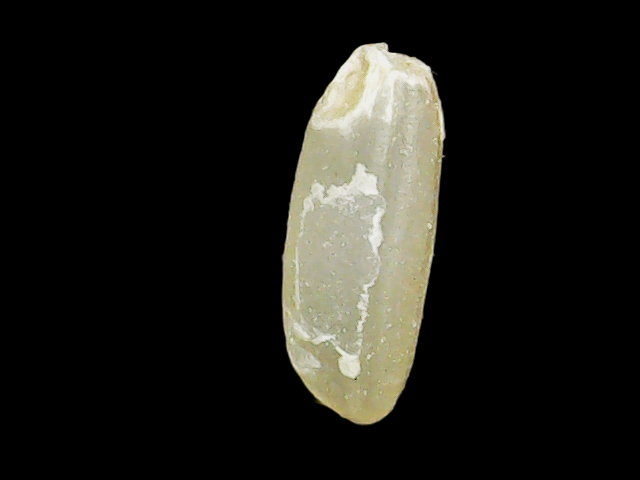
Rice variety: Binadhan17